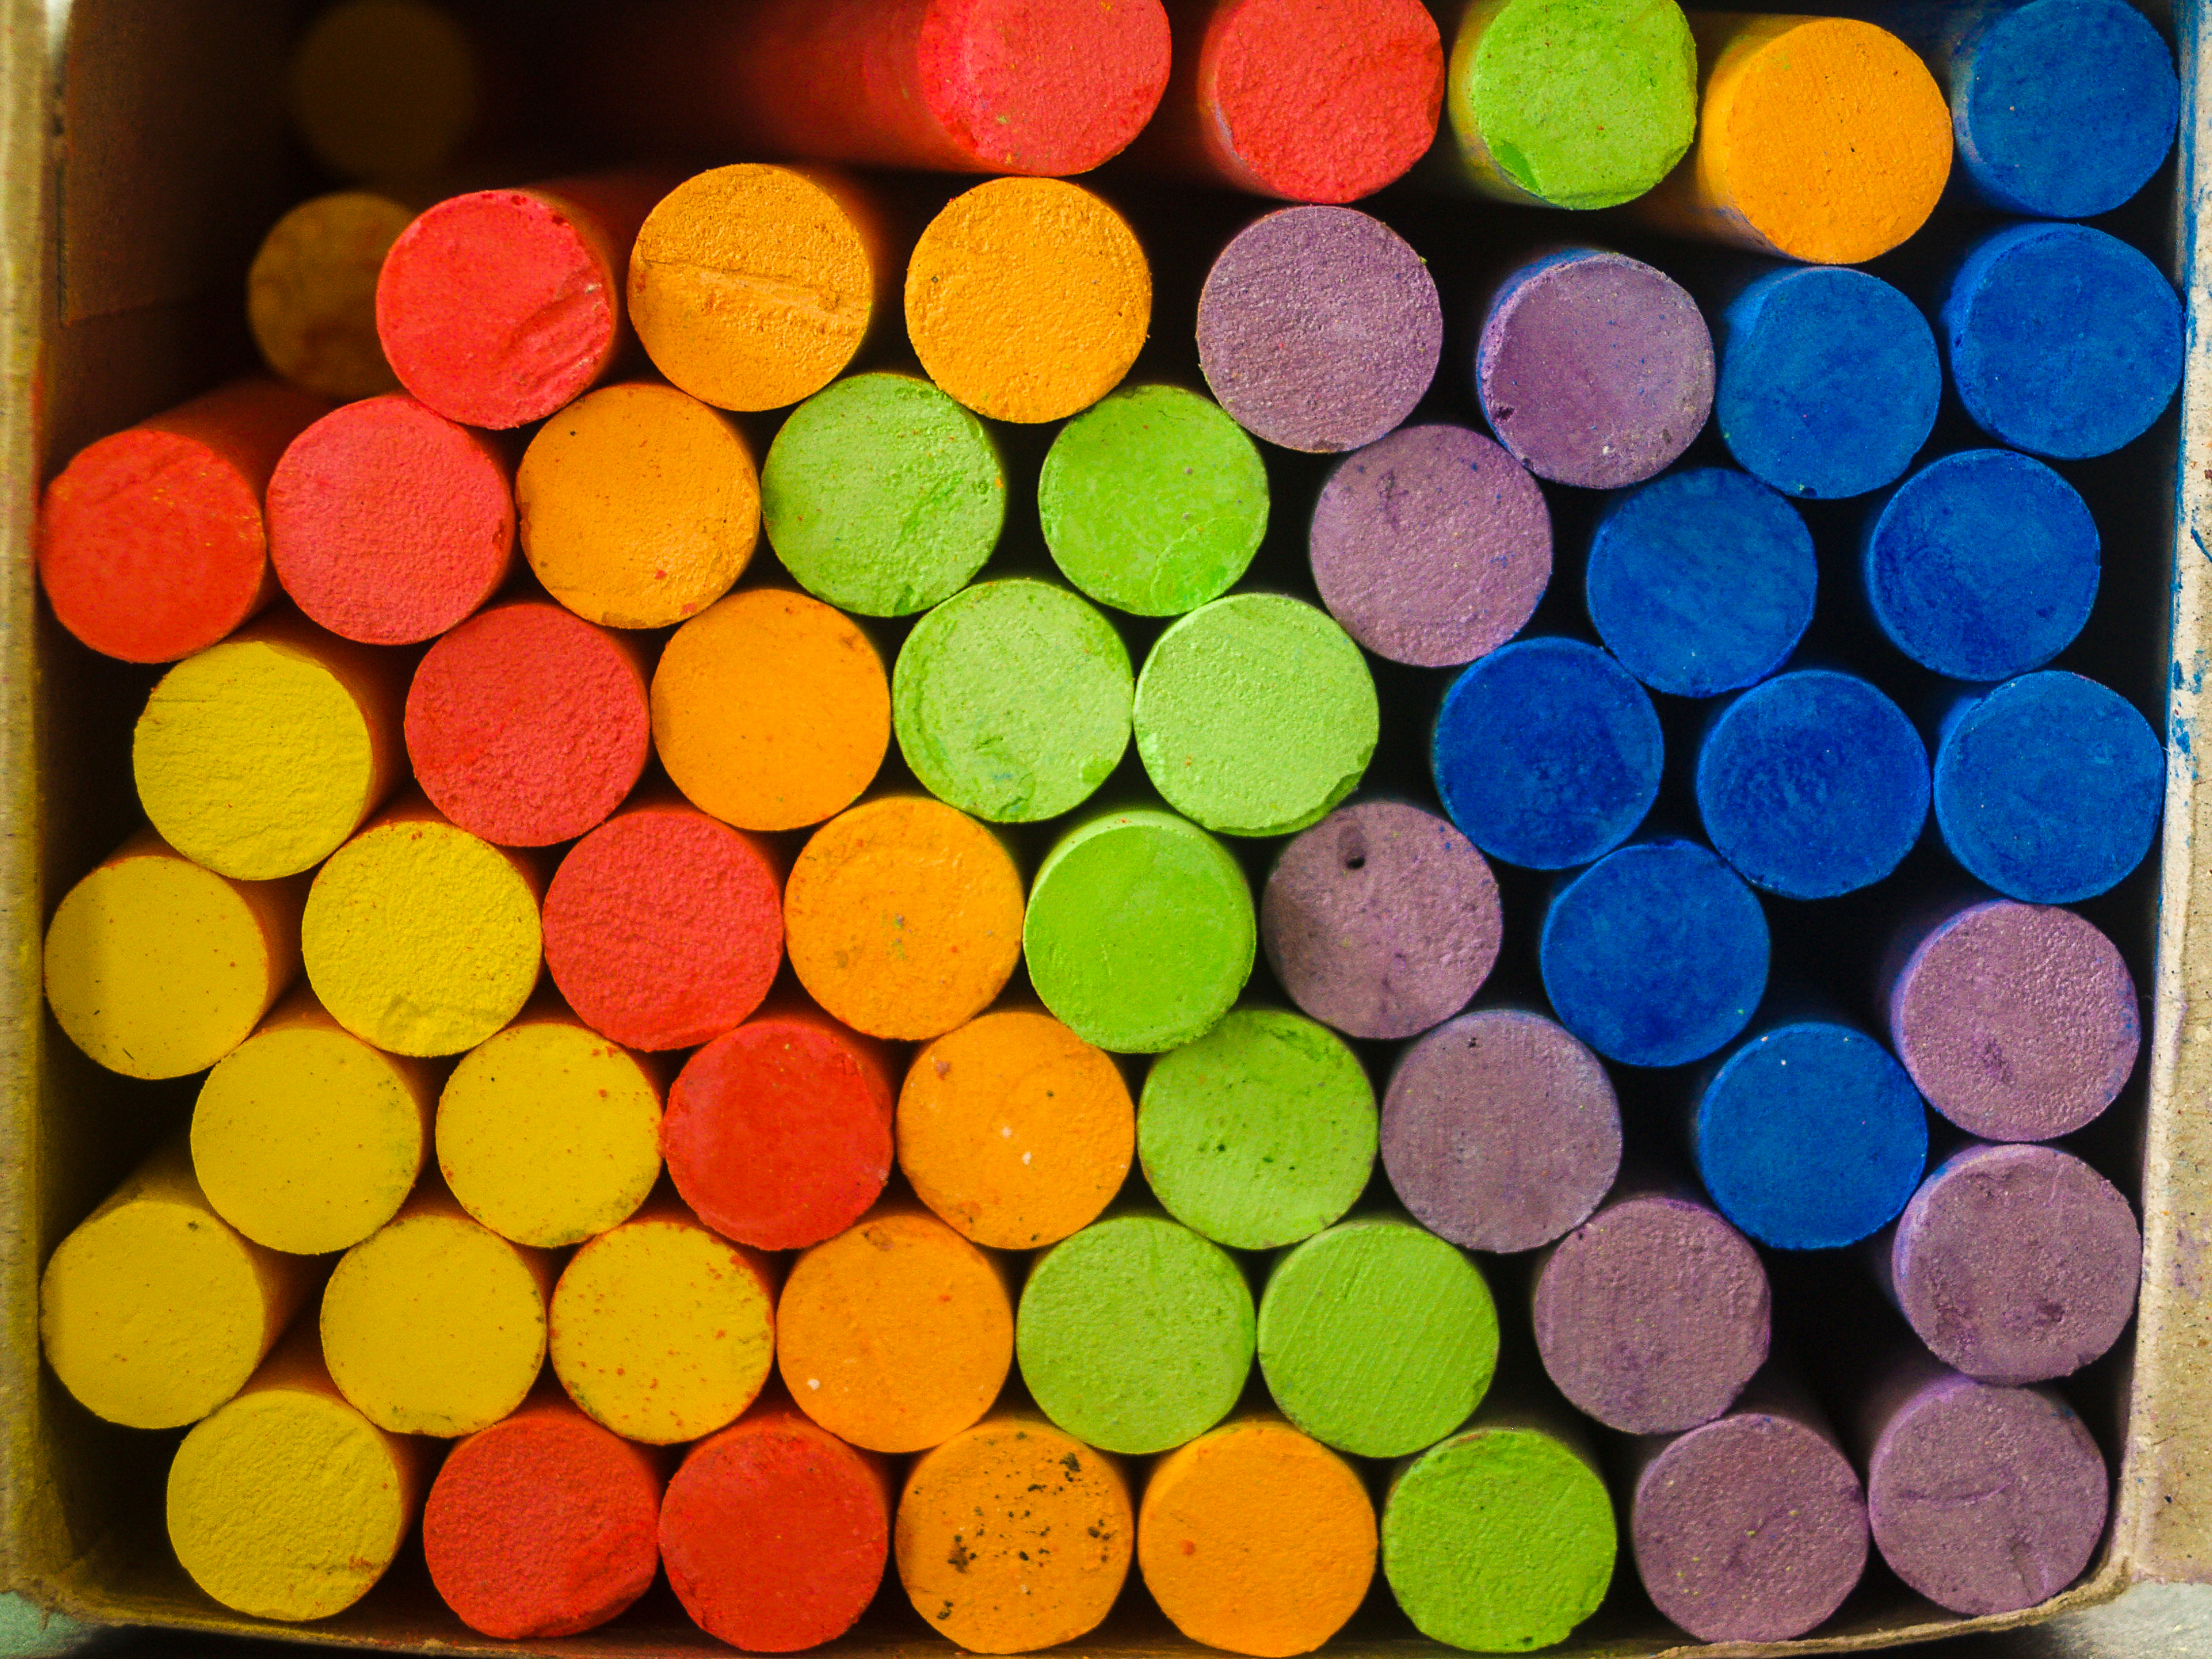
chalk, color, art, creative, drawing, design, colorful, background, education, red, white, school, blue, equipment, artistic, creativity, draw, pastel, yellow, green, closeup, pink, paint, texture, artist, toy, blackboard, childhood, kindergarten, abstract, product, material, circle, candy, confectionery, food additive